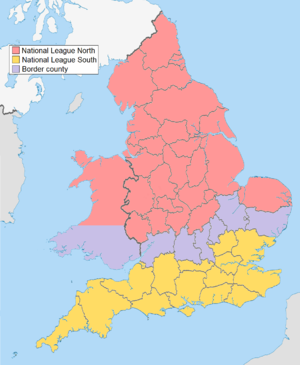
La National League South, anciennement Conference South est un championnat anglais de non-league football mis en place par la National League. Le championnat se classe au niveau 6 du système pyramidal anglais, au même niveau que la National League North. Les National League South et National League North ont été créées en 2004 après une restructuration profonde du National League System ; elles sont aujourd'hui l'antichambre de la National League.
La National League North, anciennement Conference North est un championnat anglais de non-league football mis en place par la National League. Le championnat se classe au niveau 6 du système pyramidal anglais, au même niveau que la National League South. Les National League South et National League North ont été créées en 2004 après une restructuration profonde du National League System ; elles sont aujourd'hui l'antichambre de la National League.